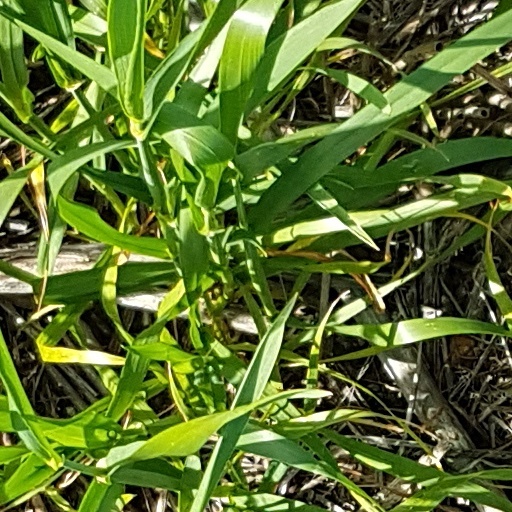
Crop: wheat